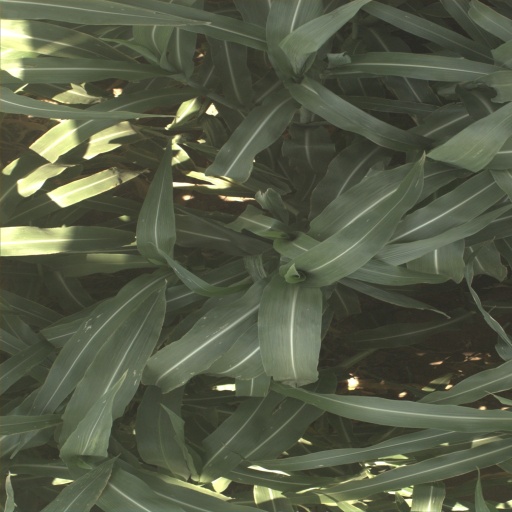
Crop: sorghum